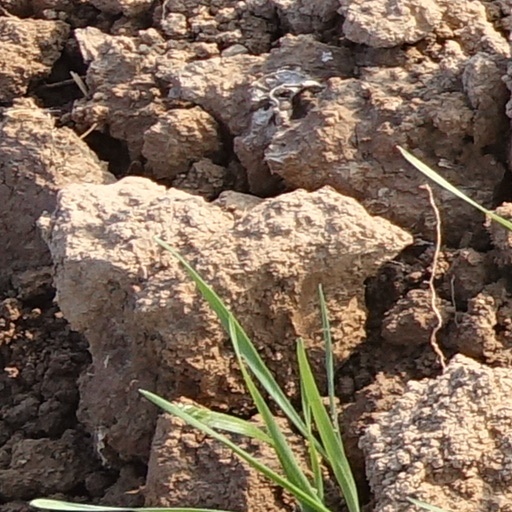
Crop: wheat